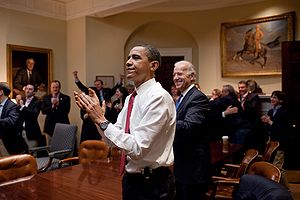
Sundhedsreformen i USA
Præsident Obama bifalder sammen med vicepræsident Joe Biden og de ansatte i Det Hvide Hus vedtagelsen af lovforslaget i Repræsentanternes Hus 21. marts 2010.
Sundhedsreformen i USA er den betegnelse, der i danske medier har været brugt for en lov om patientbeskyttelse og prismæssig overkommelig behandling, som USA's daværende præsident Barack Obama fik gennemført i 2010 som sin hidtil største politiske bedrift. Loven er vedtaget i Kongressen og mangler derpå blot at få præsidentens egen underskrift for at være en realitet. Loven blev vedtaget i Senatet 24. december 2009 med stemmerne 60-39 og i Repræsentanternes Hus 21. marts 2010 med stemmerne 219-212.